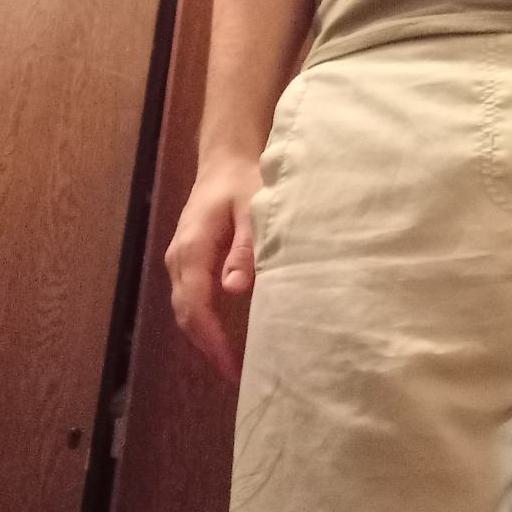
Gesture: no_gesture